Rapsittie Street Kids: Believe in Santa

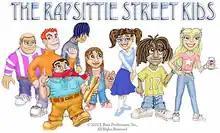
Promotional image featuring characters from the special

Rapsittie Street Kids: Believe in Santa is a 2002 American animated musical Christmas special. One of two films produced by Colin Slater's Wolf Tracer Studios, the special features the voices of Walter Emanuel Jones, Mark Hamill, Jodi Benson, Paige O'Hara and Nancy Cartwright. "Believe in Santa" tells the story of how suburban boy Ricky Rodgers celebrates Christmas after the death of his mother.